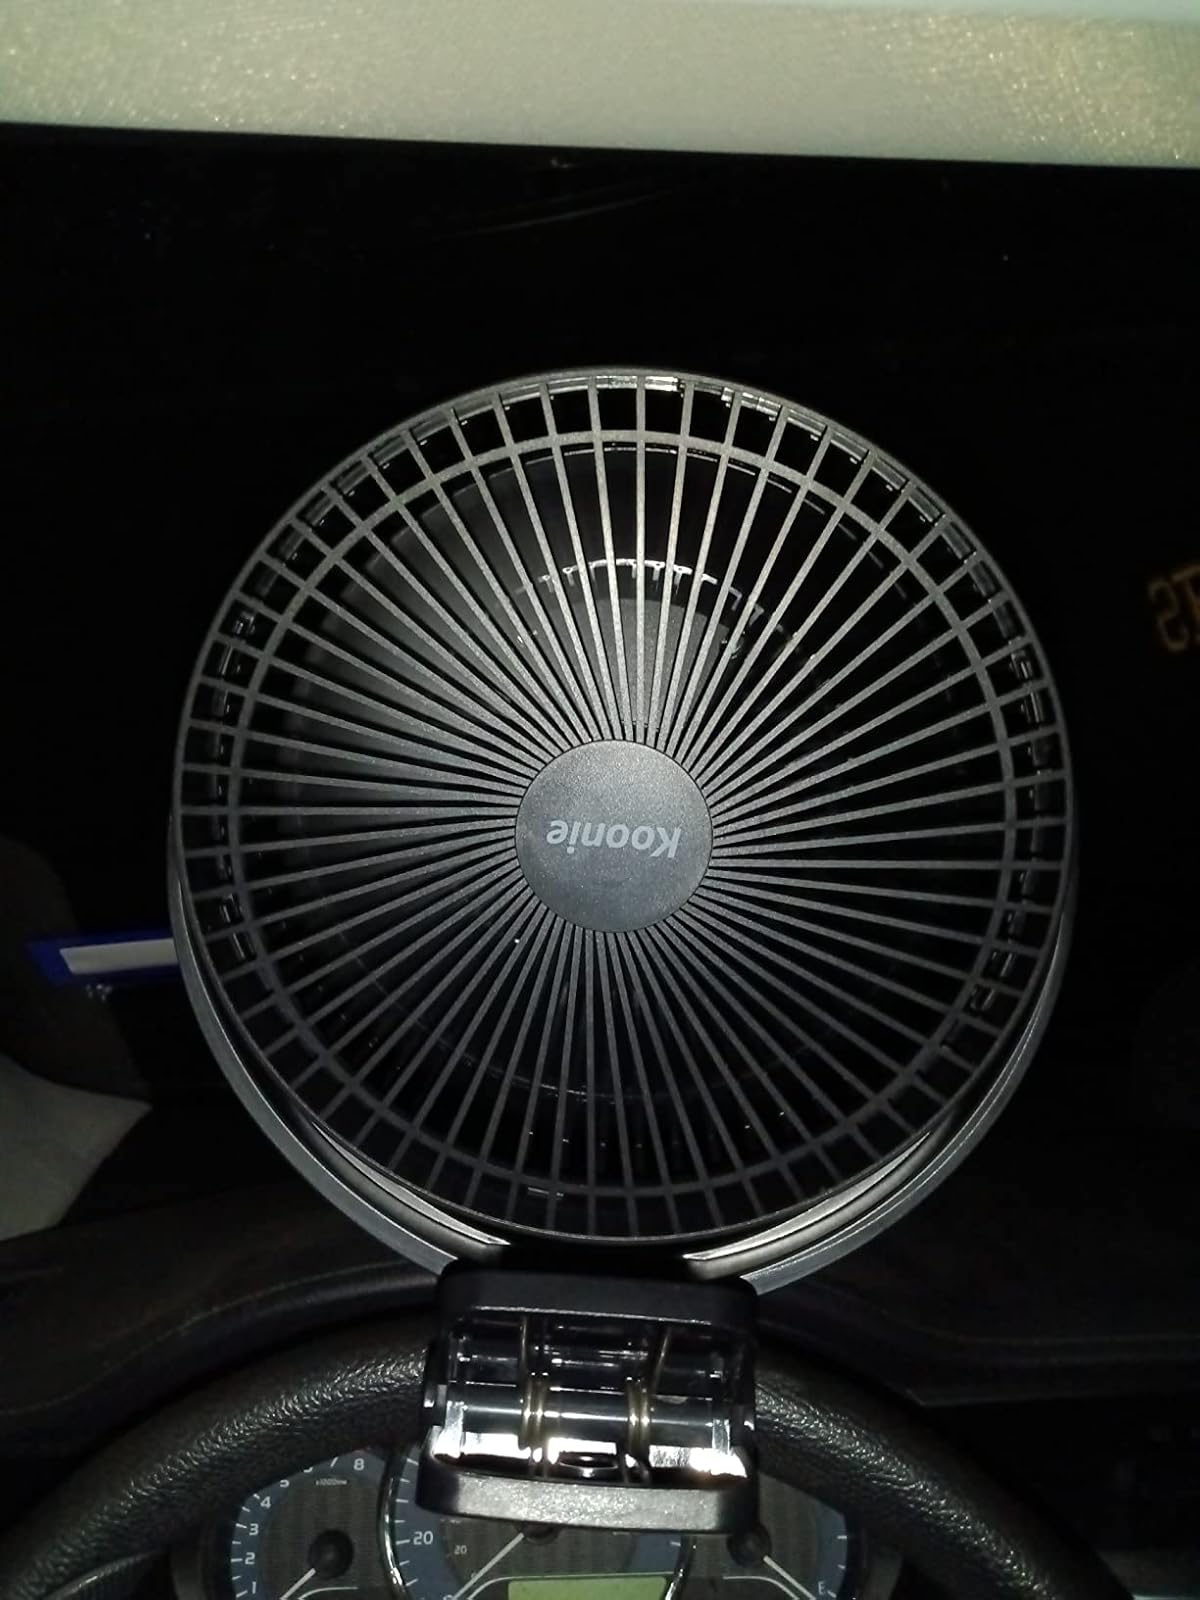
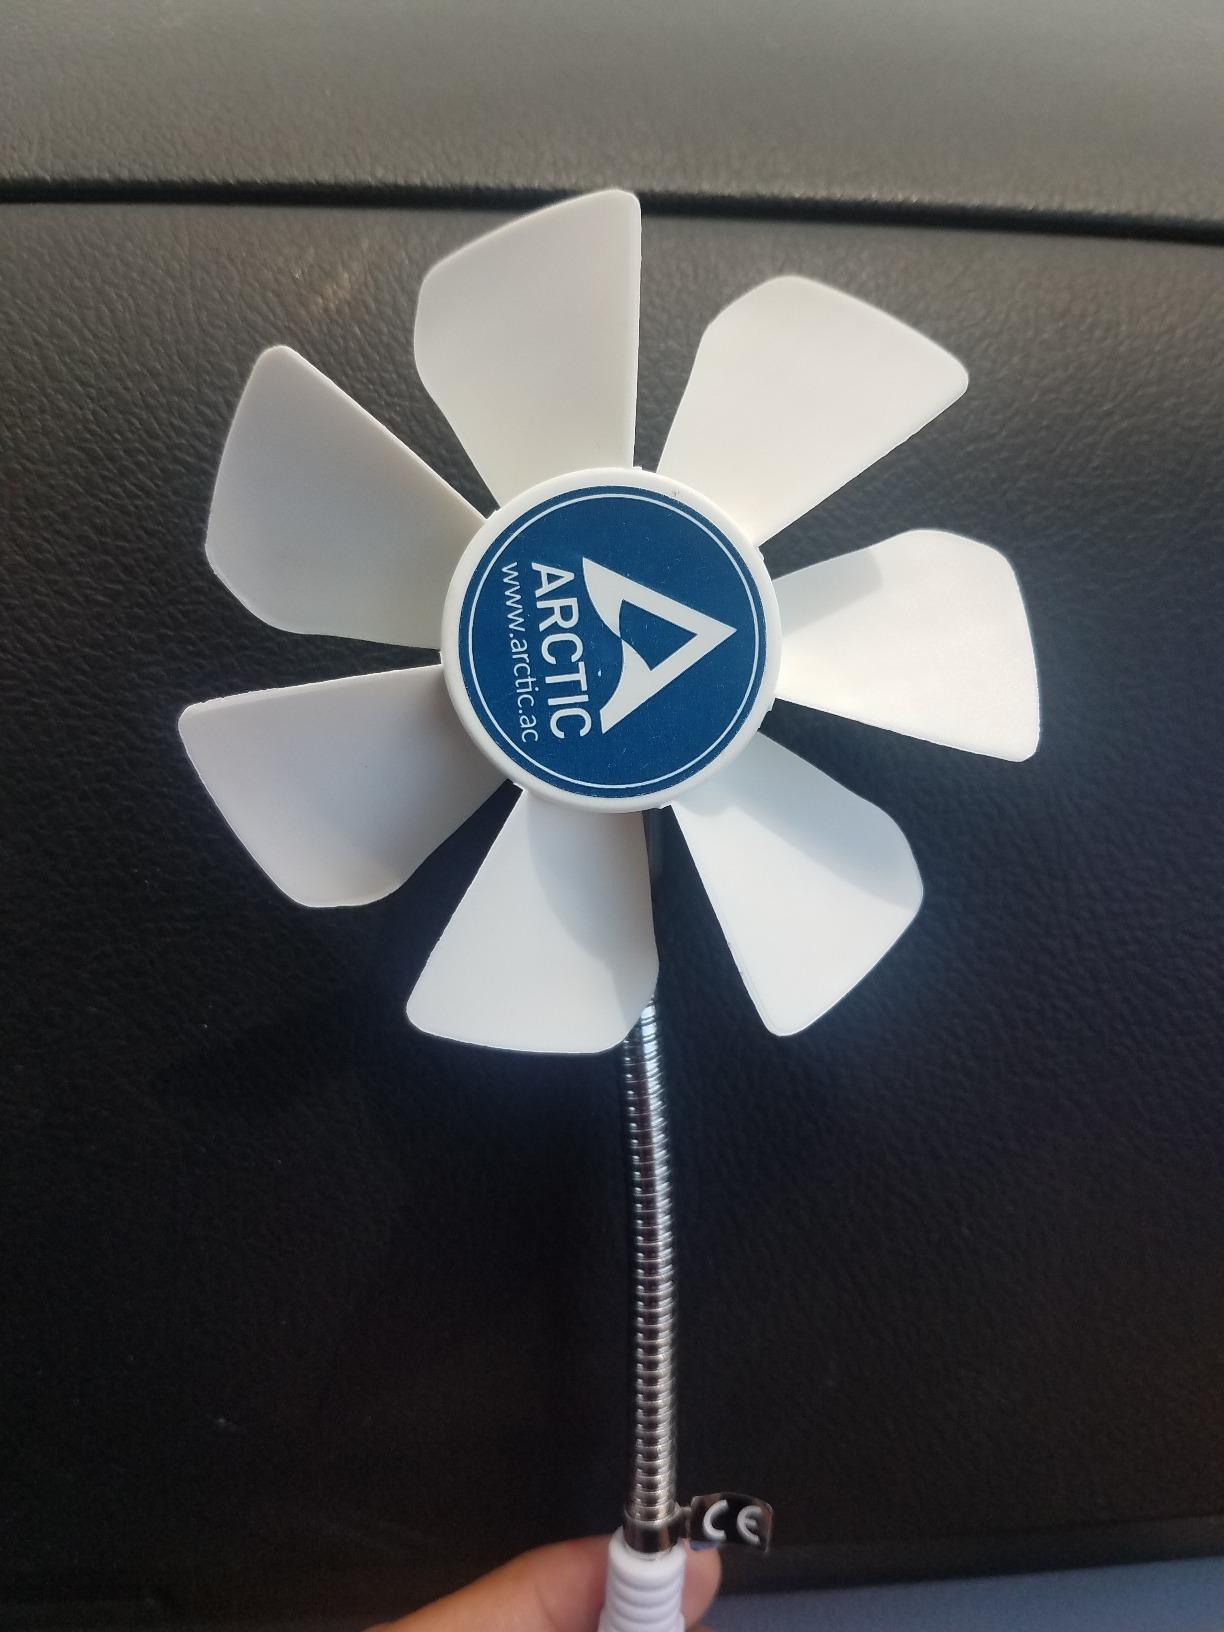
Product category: fan
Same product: no